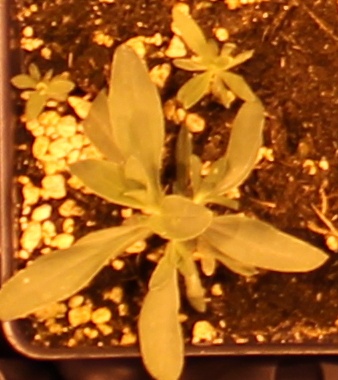
Label: Kochia